710th Airlift Squadron

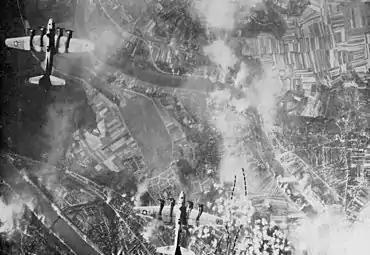
B-17s of the 447th Bombardment Group attacking Koblenz 19 September 1944

The squadron was stationed at RAF Rattlesden, England, from December 1943 to August 1945. It flew its first combat mission on 24 December 1943 against a V-1 flying bomb launch site near Saint-Omer in Northern France.